2017 Brickyard 400

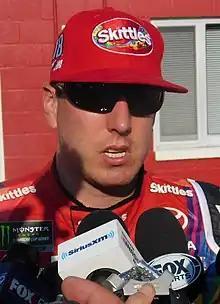
Kyle Busch scored the pole position.

Kyle Busch scored the pole for the race with a time of 48.051 and a speed of .